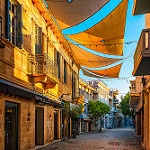
Scene: Outdoor